Bell Beaker culture

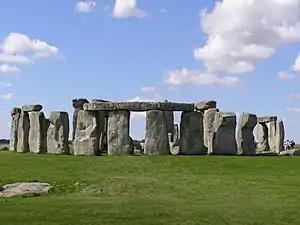
Stonehenge, England,

Although a broadly parallel evolution with early, middle, and younger Bell Beaker Culture was detected, the Southern Germany middle Bell Beaker development of metope decorations and stamp and furrow engraving techniques do not appear on beakers in Austria-Western Hungary, and handled beakers are completely absent. It is contemporary to Corded Ware in the vicinity, that has been attested by associated finds of middle Corded Ware (chronologically referred to as "beaker group 2" or Step B) and younger Geiselgasteig Corded Ware beakers ("beaker group 3" or Step C). Bell Beaker Culture in Bavaria used a specific type of copper, which is characterised by combinations of trace elements. This same type of copper was spread over the area of the Bell Beaker East Group.